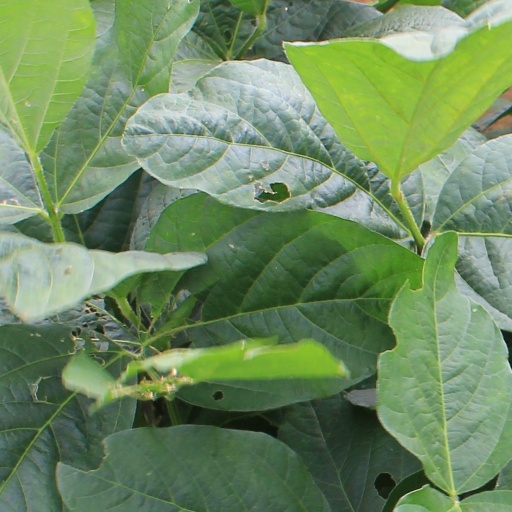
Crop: soybean